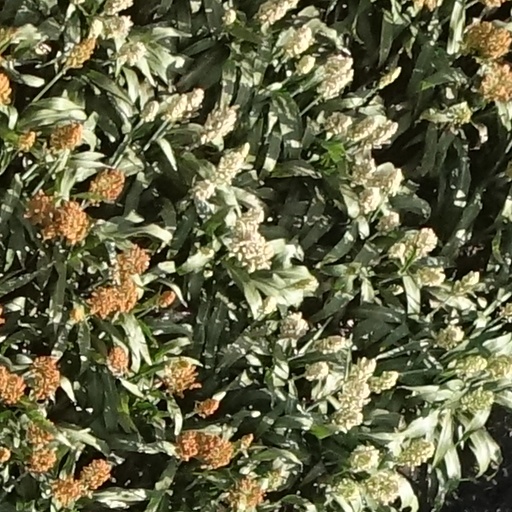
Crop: sorghum